Edward Digges

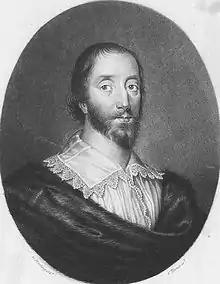
Edward Digges' father, Sir Dudley Digges

Born in Chilham Castle, Kent, England, and christened in Chilham parish on 29 March 1620, Edward Digges was the fourth son of Sir Dudley Digges (1583–1638) and his wife Mary Kempe (1583–?). Sir Dudley was the Master of the Rolls for King Charles I and an investor in the Virginia Company of London. On 13 June 1621, that company gave Sir Dudley a patent, and on 10 June 1622 he was identified as holding the patent for a particular plantation in Virginia, but this son would not arrive in Virginia for another two decades.